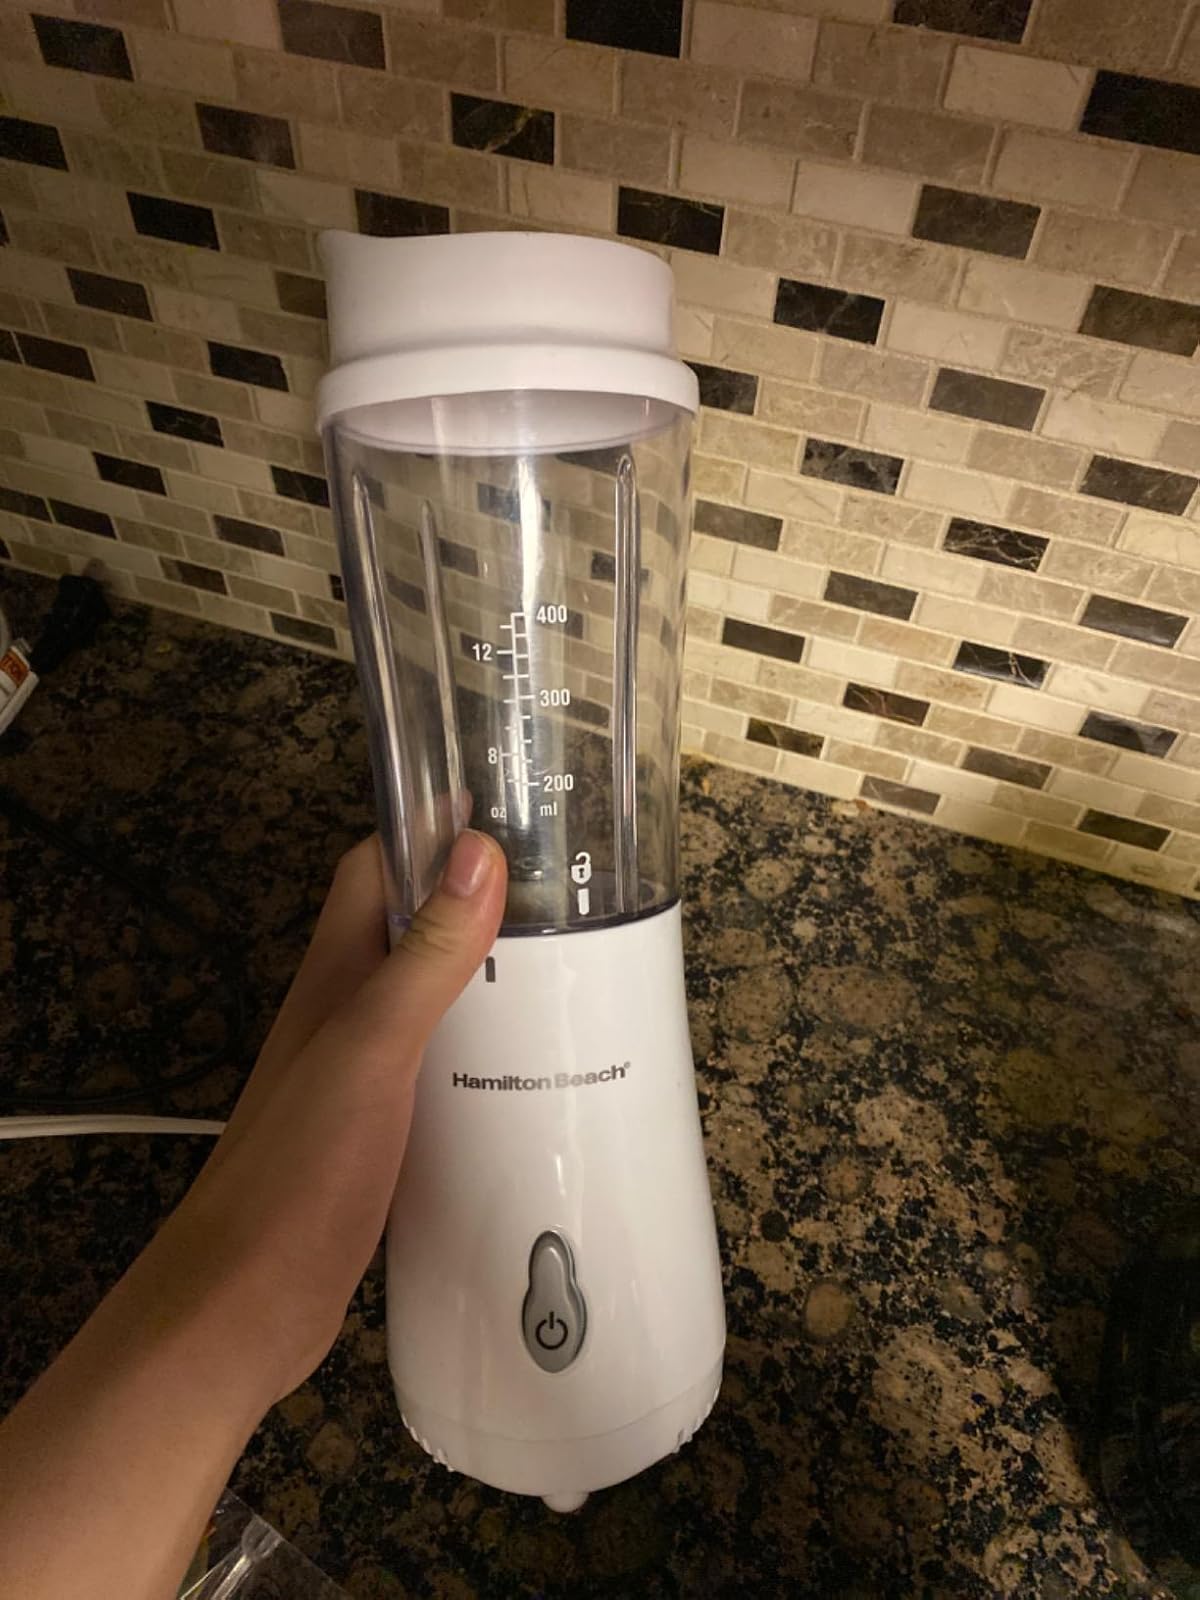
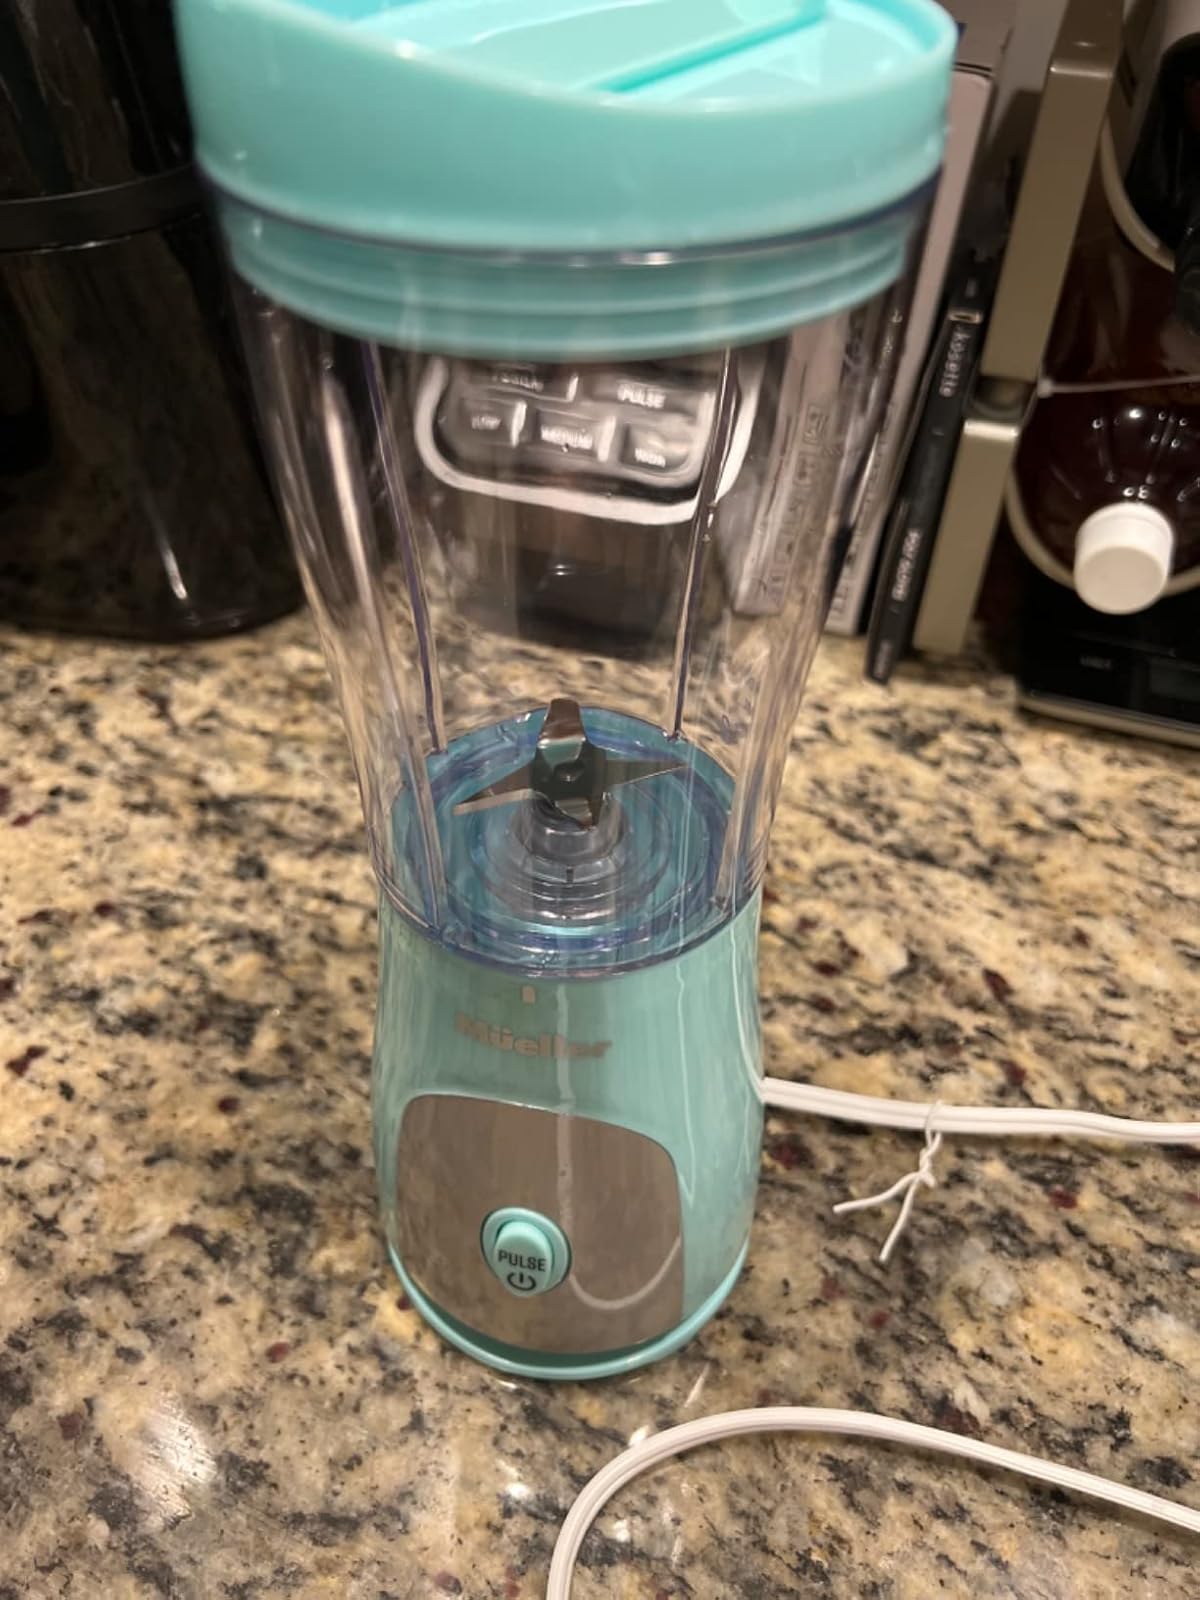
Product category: items_blender
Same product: no